Romorantin - Pruniers Air Detachment

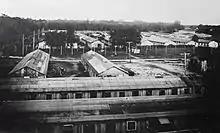
Abandoned buildings at Romorantin, Summer, 1919

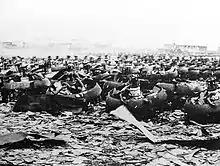
Scrap pile of aircraft engines, paperwork and other abandoned materiel at Romorantin, summer, 1919

With the end of combat in November 1918, the mission of Romorantin was wound down. The depot began receiving large numbers of DH-4 Combat Aircraft from the 1st Air Depot that were used in combat. The aircraft, basically having no further use, were disassembled, and their engines either piled in storage or sold. Also captured German aircraft, abandoned on airfields in France, were sent to Romorantin for various testing and then dis-assembly for shipment back to the United States.